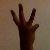
The image shows a hand gesture representing the number 6 in Indian Sign Language.